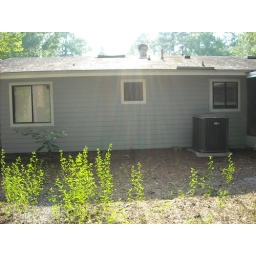
window to left is a bedroom, small window is bathroom, and window by AC is kitchen